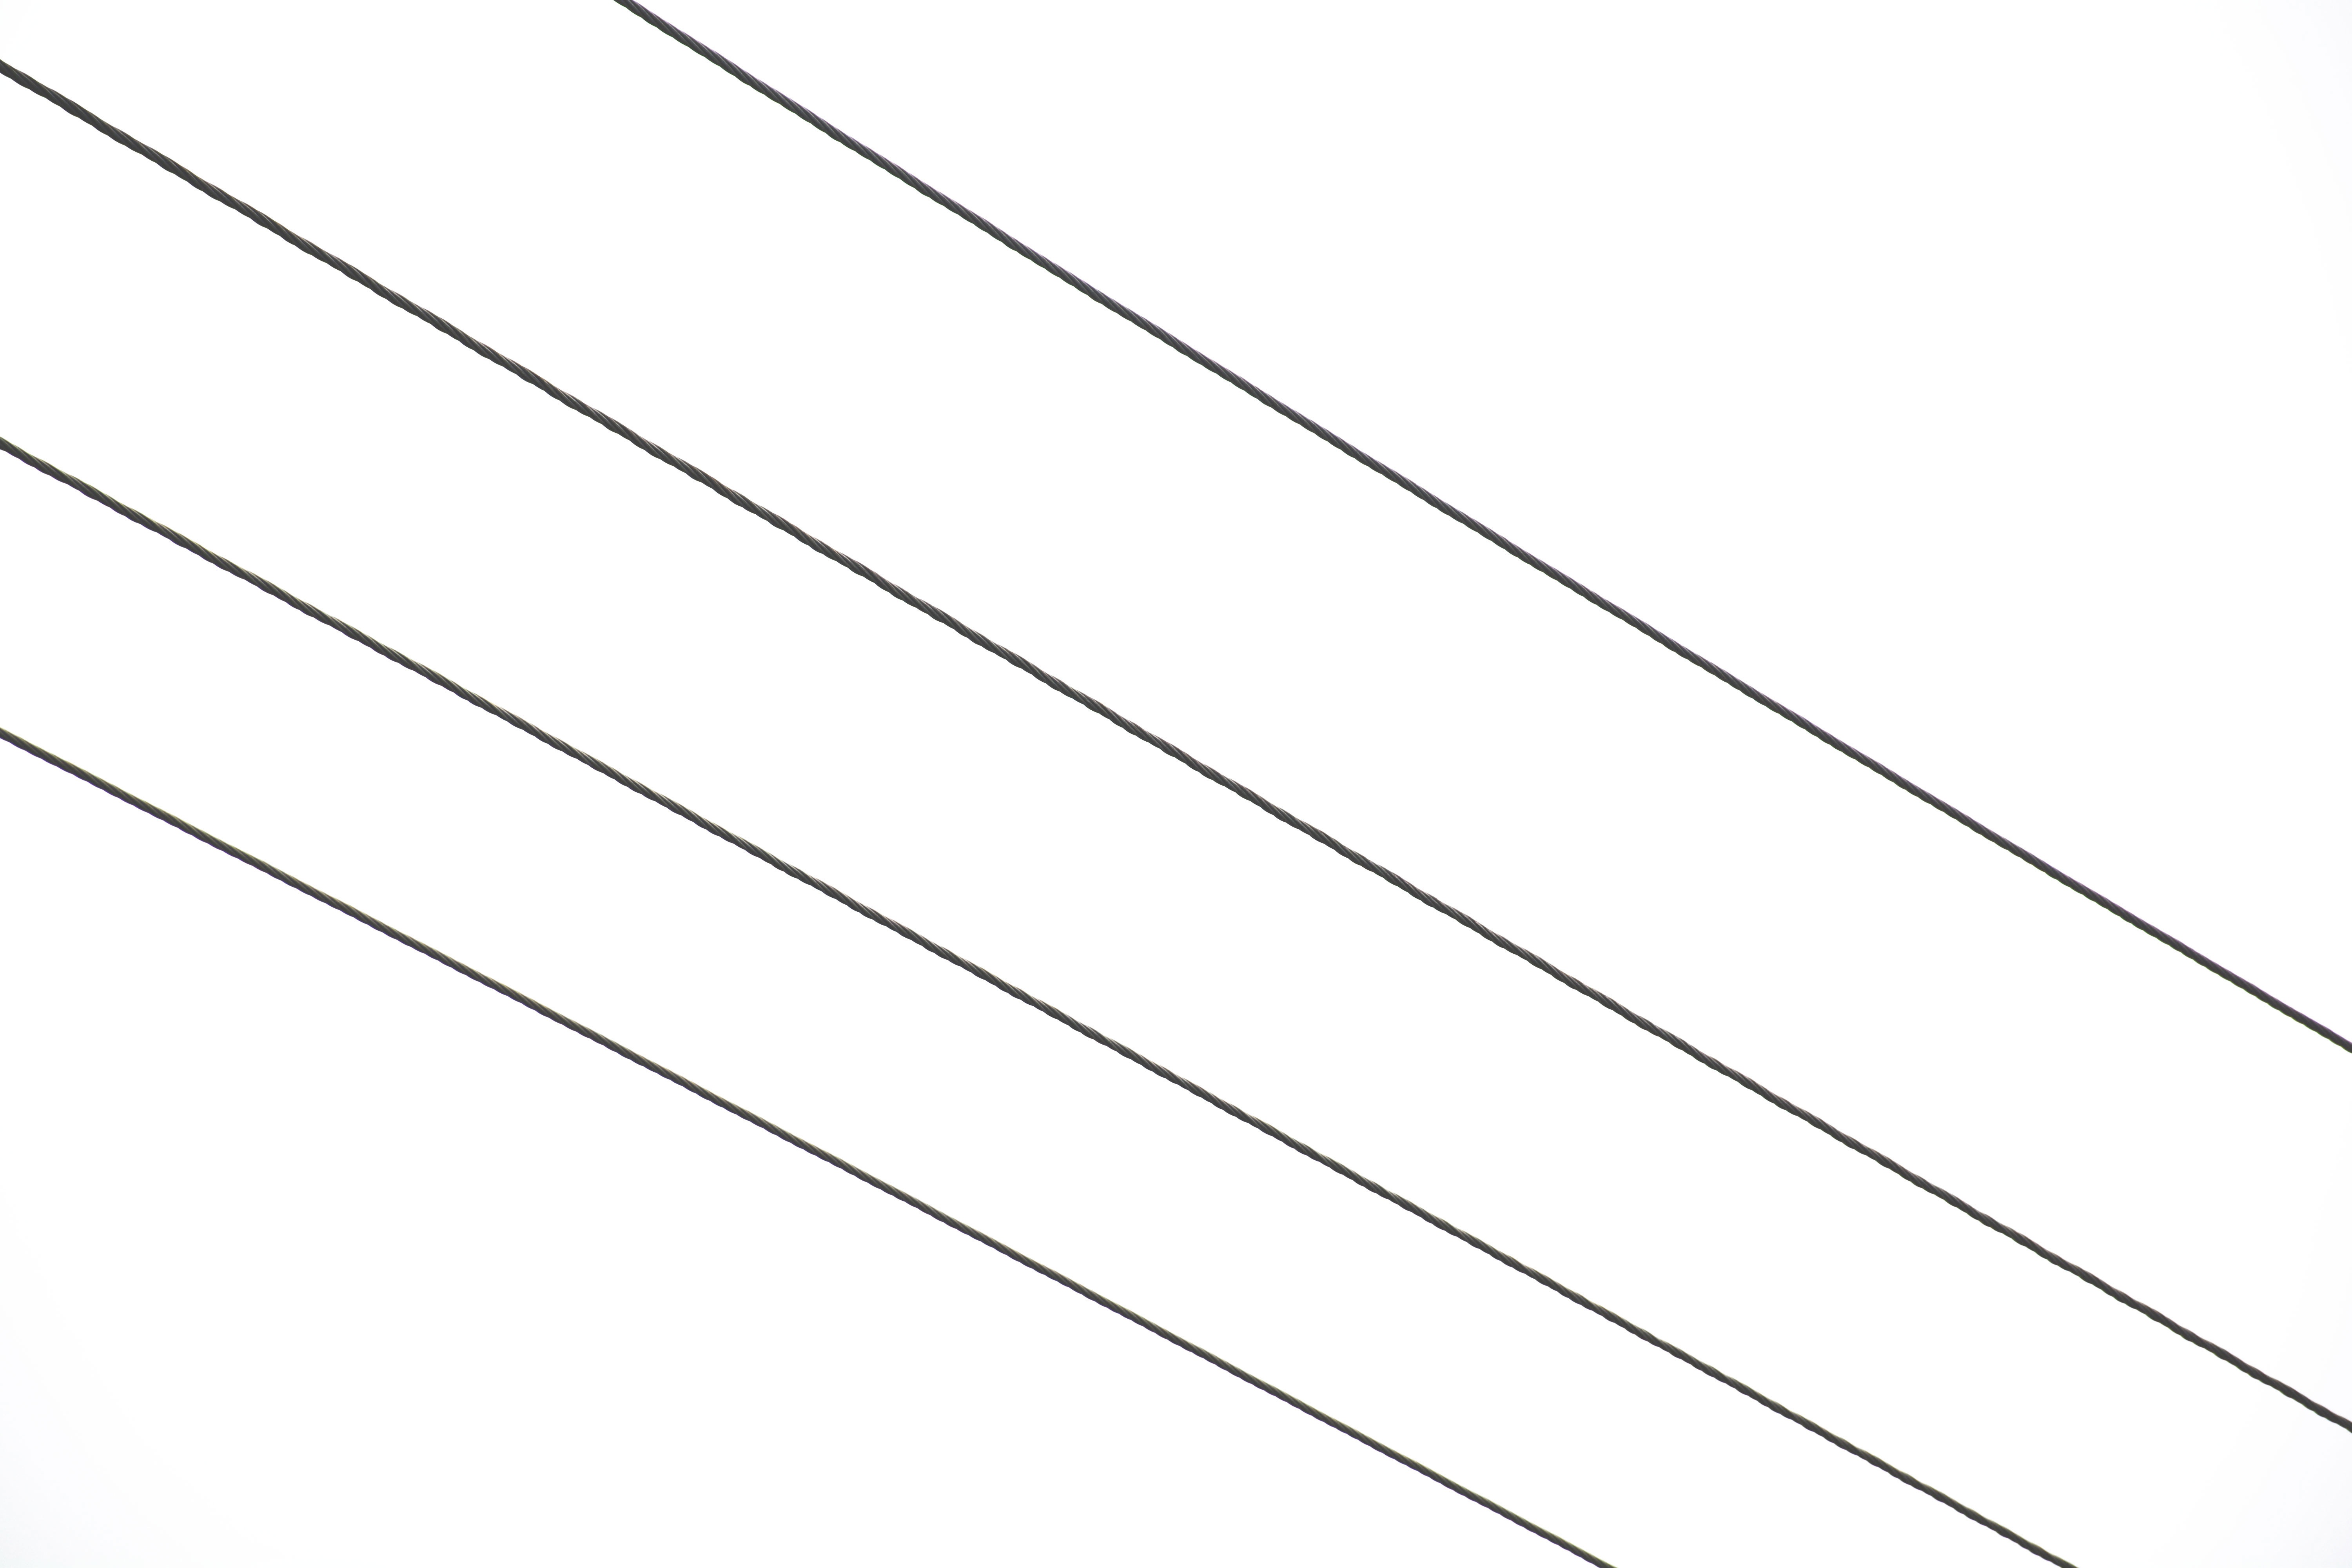
line, shape